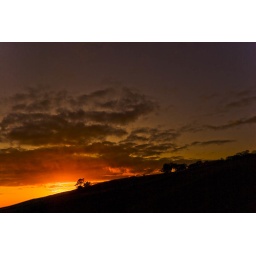
Dramatic sunset taken whilst standing very close to Hadrians wall near Steel Rigg.